Boeing KC-135 Stratotanker

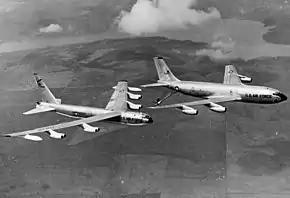
A KC-135A refueling a B-52D during the Cold War. Both aircraft types were operated by the Strategic Air Command.

In 1954, USAF's Strategic Air Command (SAC) held a competition for a jet-powered aerial refueling tanker. Lockheed Corporation's tanker version of the proposed Lockheed L-193 airliner with rear fuselage-mounted engines was declared the winner in 1955. Since Boeing's proposal was already flying, the KC-135 could be delivered two years earlier and Air Force Secretary Harold E. Talbott ordered 250 KC-135 tankers until Lockheed's design could be manufactured. In the end, orders for the Lockheed tanker were dropped rather than supporting two tanker designs. Lockheed never produced its jet airliner, while Boeing would eventually dominate the market with a family of airliners based on the 707.